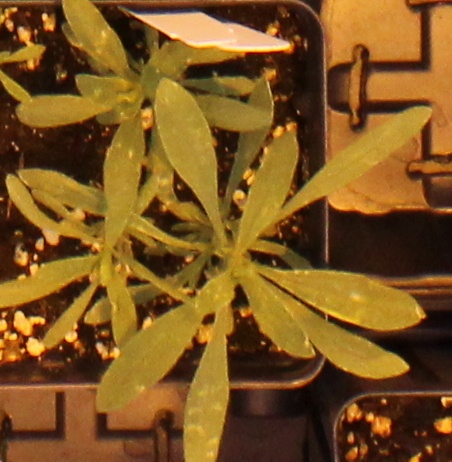
Label: Kochia